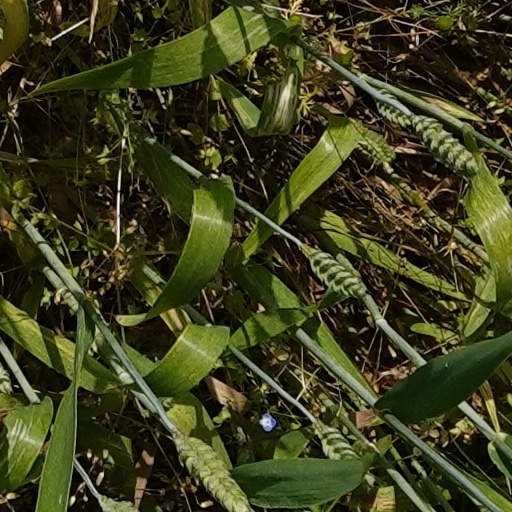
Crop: wheat